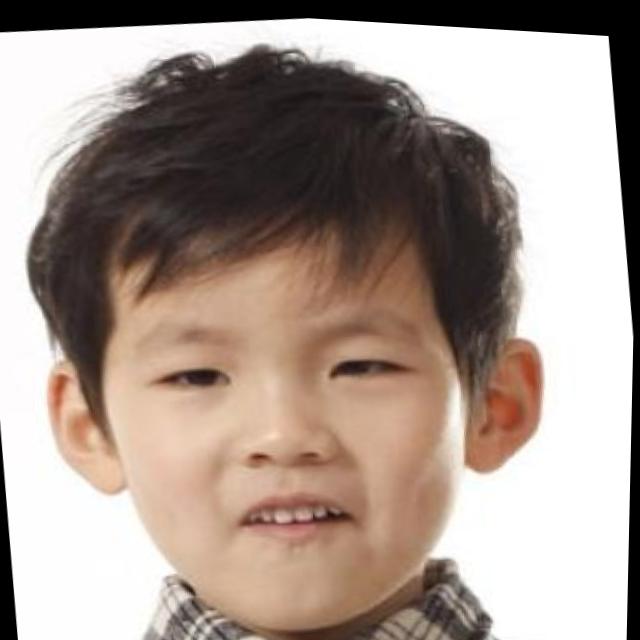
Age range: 0-12